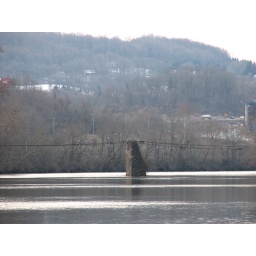
looking up river to see mountains by bigshoot1966